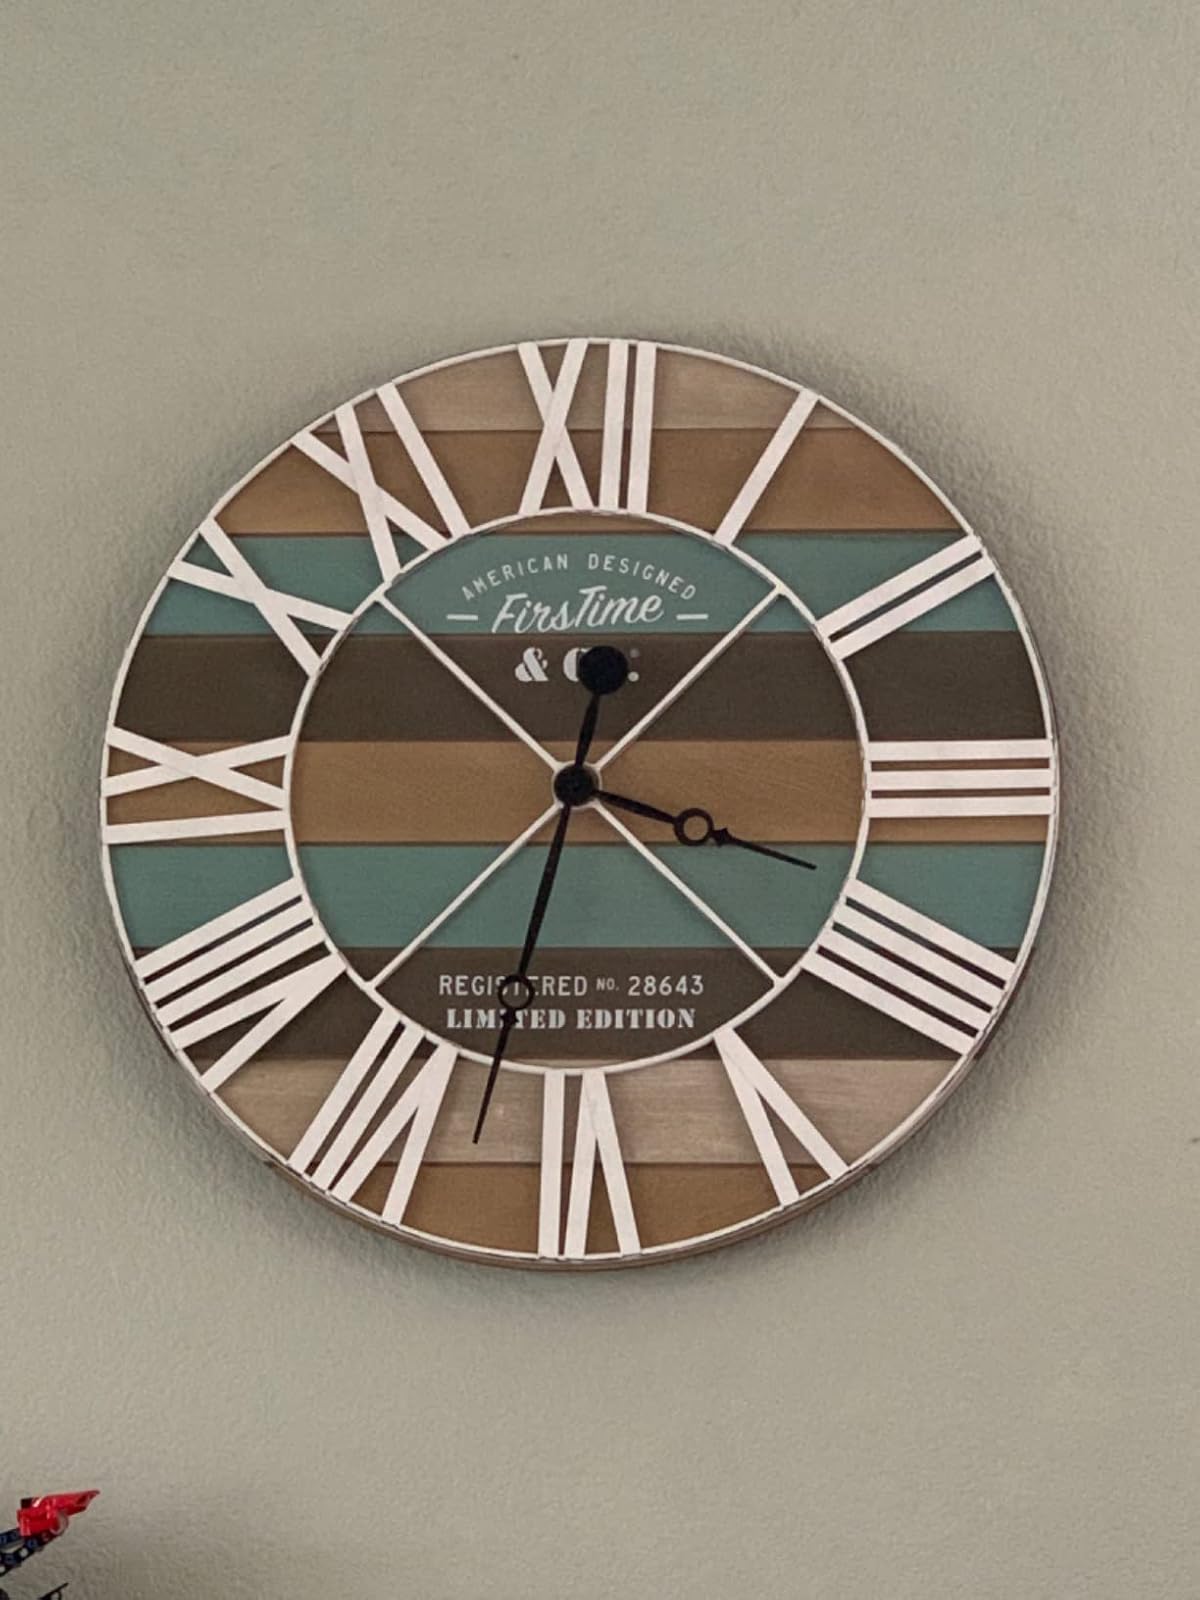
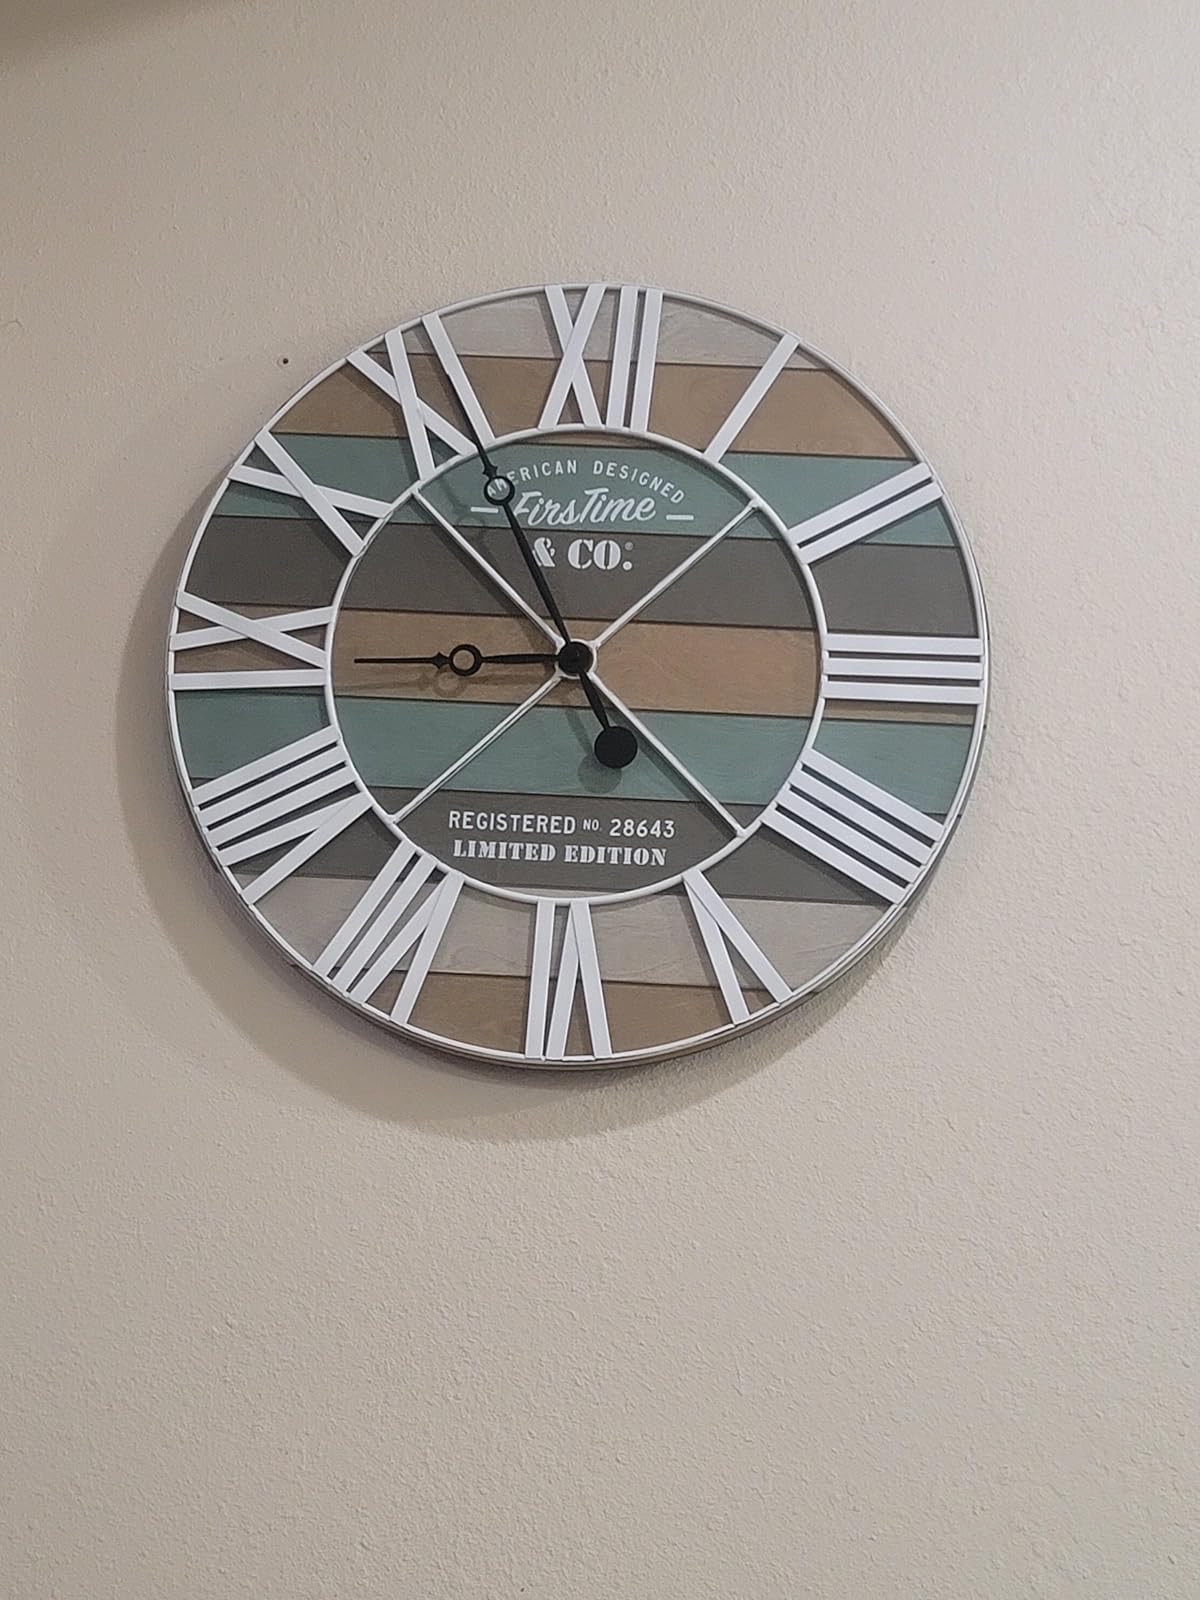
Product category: clock
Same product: yes